François d'Orbay

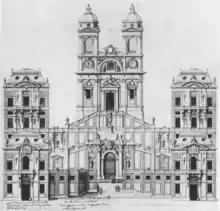
Project for Trinità dei Monti in Rome, 1660

In 1660 Le Vau sent d'Orbay to Rome for further study. While in Rome, d'Orbay created an ambitious but unexecuted design for a stair in front of the Trinità dei Monti, as well as three buildings adjacent to the church. He probably returned to Paris before the end of 1660.